Food and Drug Administration

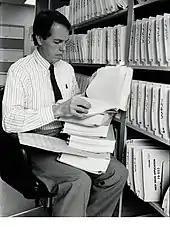
Medical Officer Alexander Fleming, M. D., examines a portion of a 240-volume new drug application around the late 1980s. Applications grew considerably after the efficacy mandate under the 1962 Drug Amendments.

Outside of the US, the drug thalidomide was marketed for the relief of general nausea and morning sickness, but caused birth defects and even the death of thousands of babies when taken during pregnancy. American mothers were largely unaffected as Frances Oldham Kelsey of the FDA refused to authorize the medication for market. In 1962, the Kefauver-Harris Amendment to the FD&C Act was passed, which represented a "revolution" in FDA regulatory authority. The most important change was the requirement that all new drug applications demonstrate "substantial evidence" of the drug's efficacy for a marketed indication, in addition to the existing requirement for pre-marketing demonstration of safety. This marked the start of the FDA approval process in its modern form.